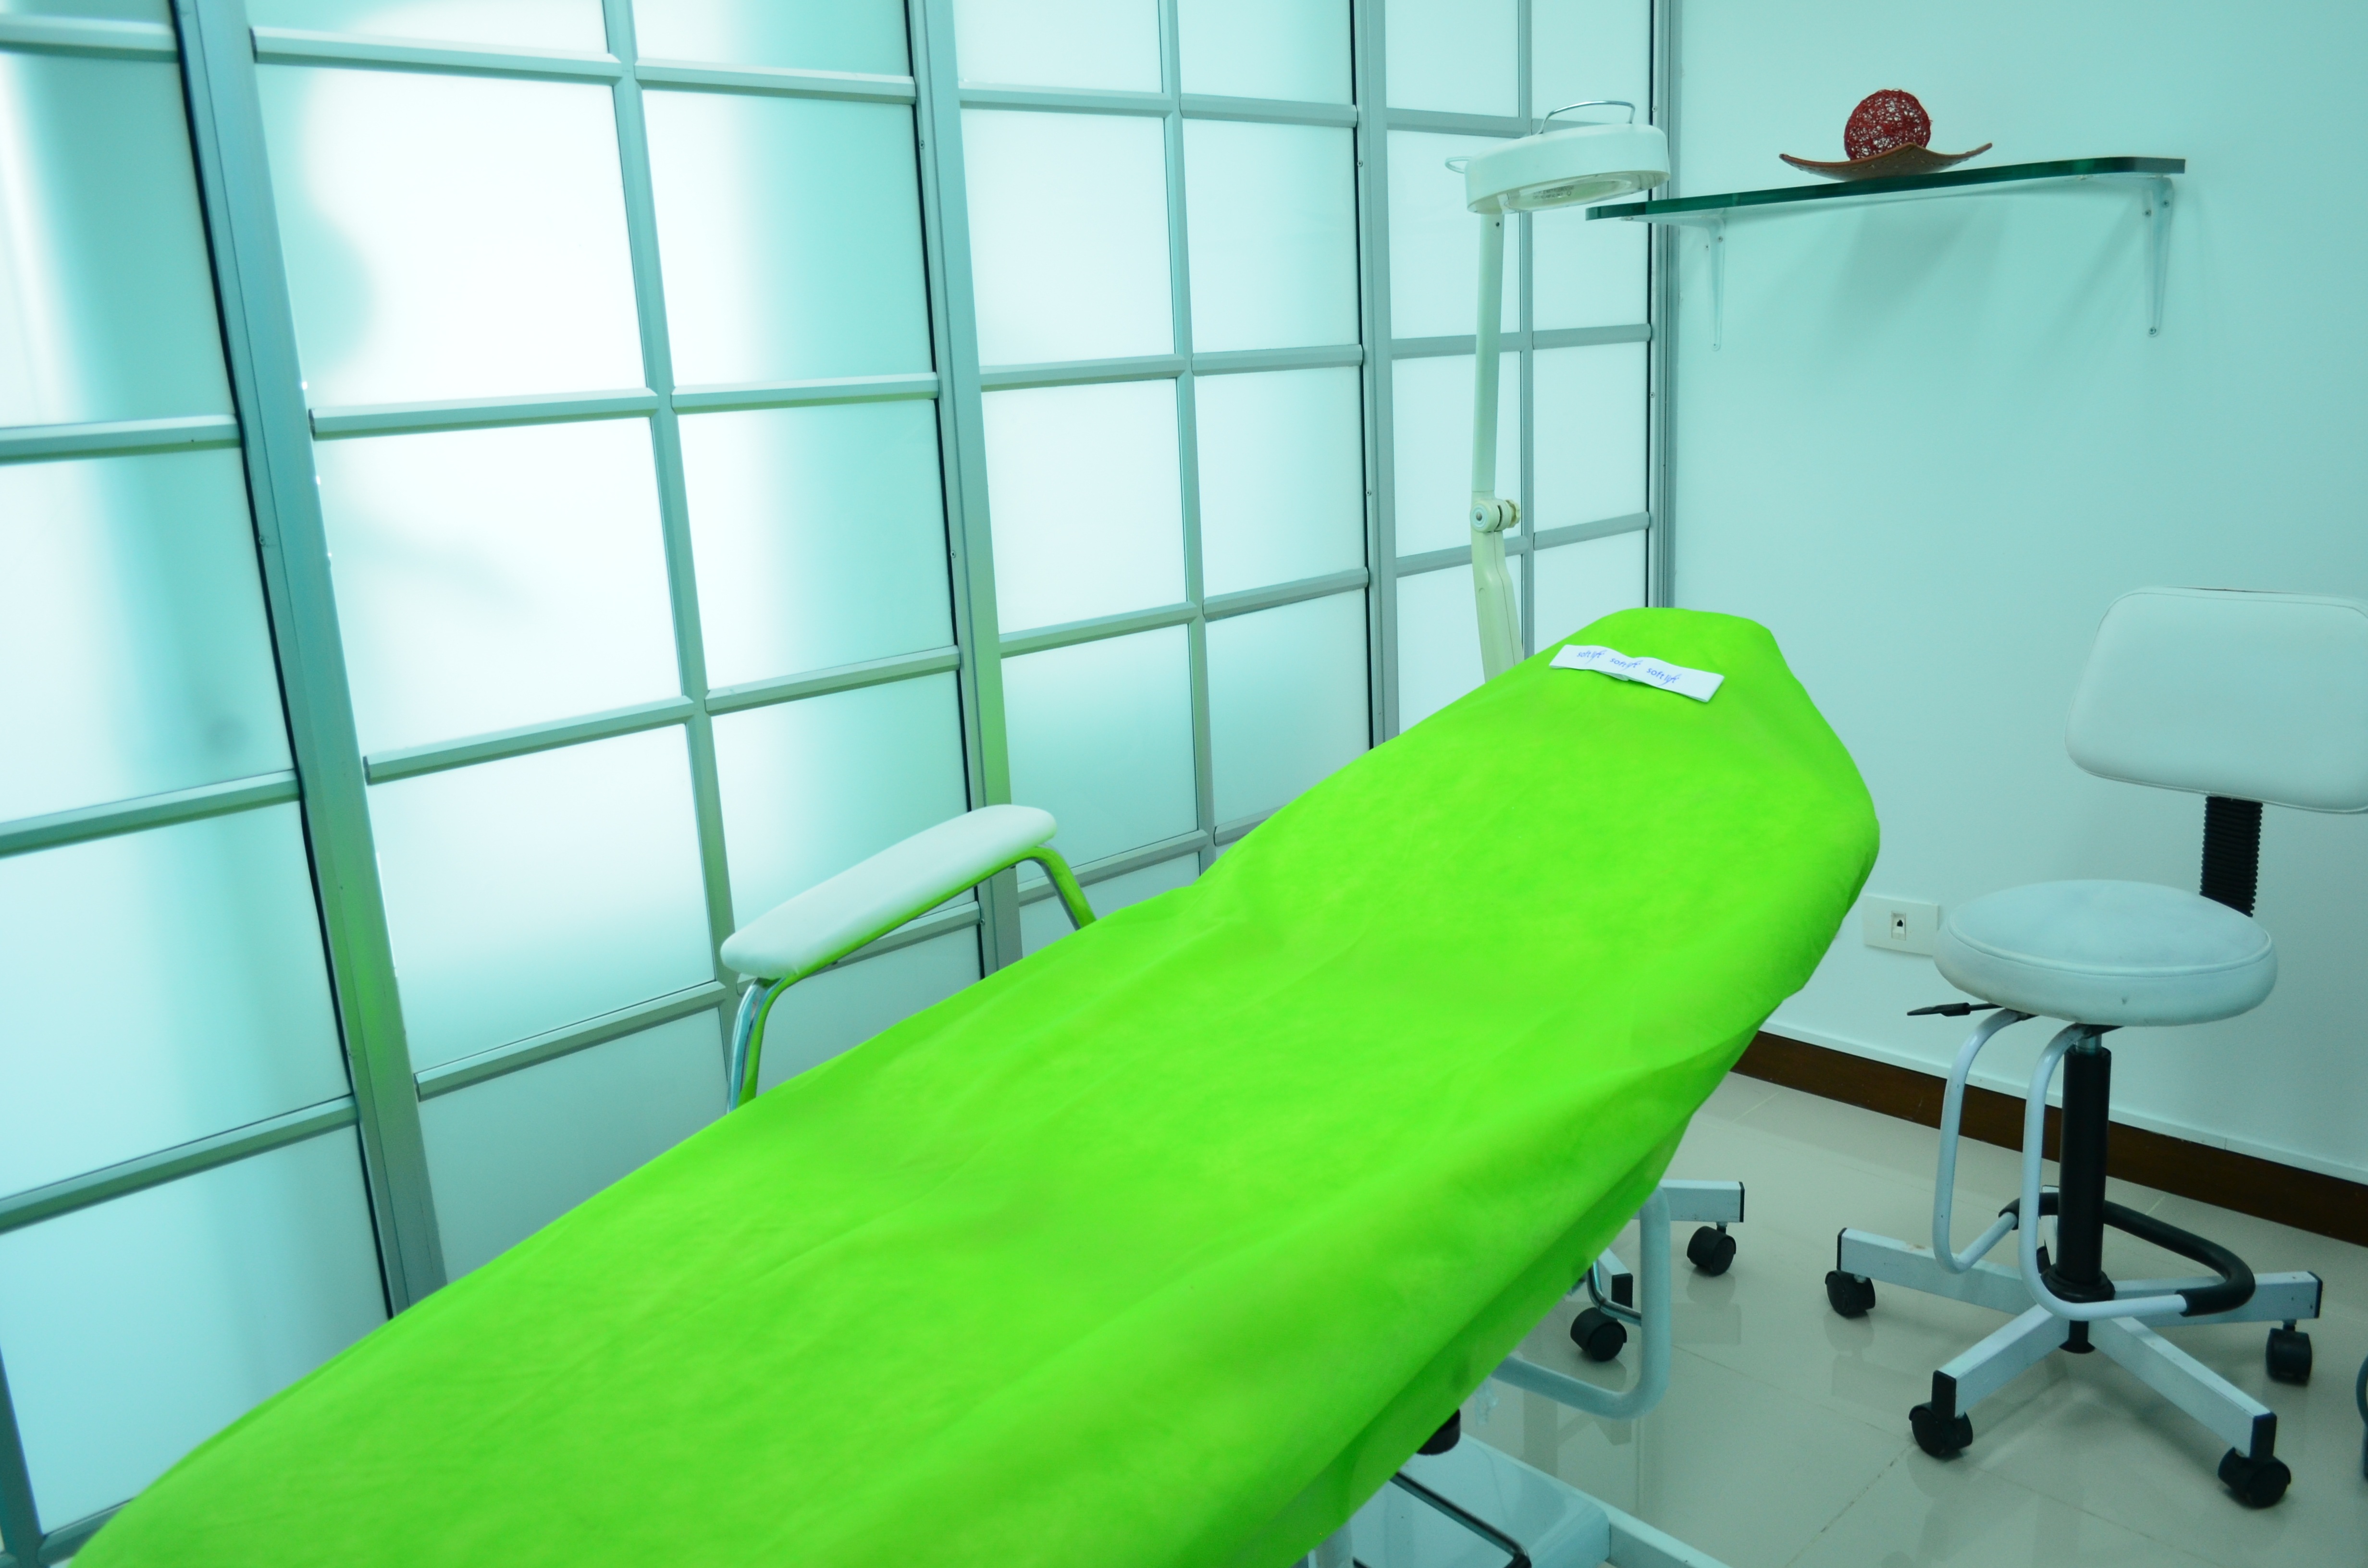
chair, floor, building, green, office, furniture, room, medicine, interior design, relaxation, windows, spa, waiting room, glasses, hospital, clinic, nurse, doctor, bless you, medical, surgery, treatment, nursing, stretcher, anesthesiologist